Mr.Kitty

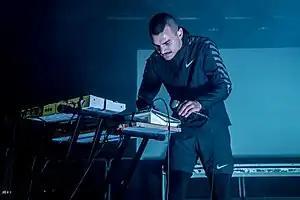
Carney in 2017

Forrest Avery LeMaire (né Carney; born March 25, 1992), known professionally as Mr.Kitty, is an American singer-songwriter, record producer, and DJ. He is best known for his song "After Dark", which was released in 2014 and went viral after a fan video was published on YouTube in 2019.